2007 Formula One World Championship

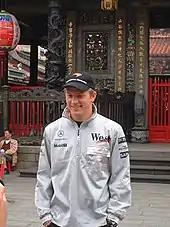
Kimi Räikkönen (pictured in 2002) left McLaren at the end of the 2006 season to join Ferrari before the season.

The 2005 and 2006 World Champion Fernando Alonso switched to McLaren after five years at Renault. Following the retirement of Michael Schumacher and Jacques Villeneuve, Alonso was the only driver on the grid in this season who had previously won a drivers' championship.